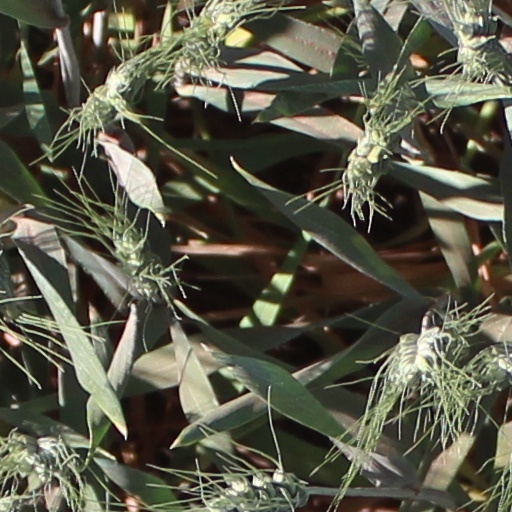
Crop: wheat